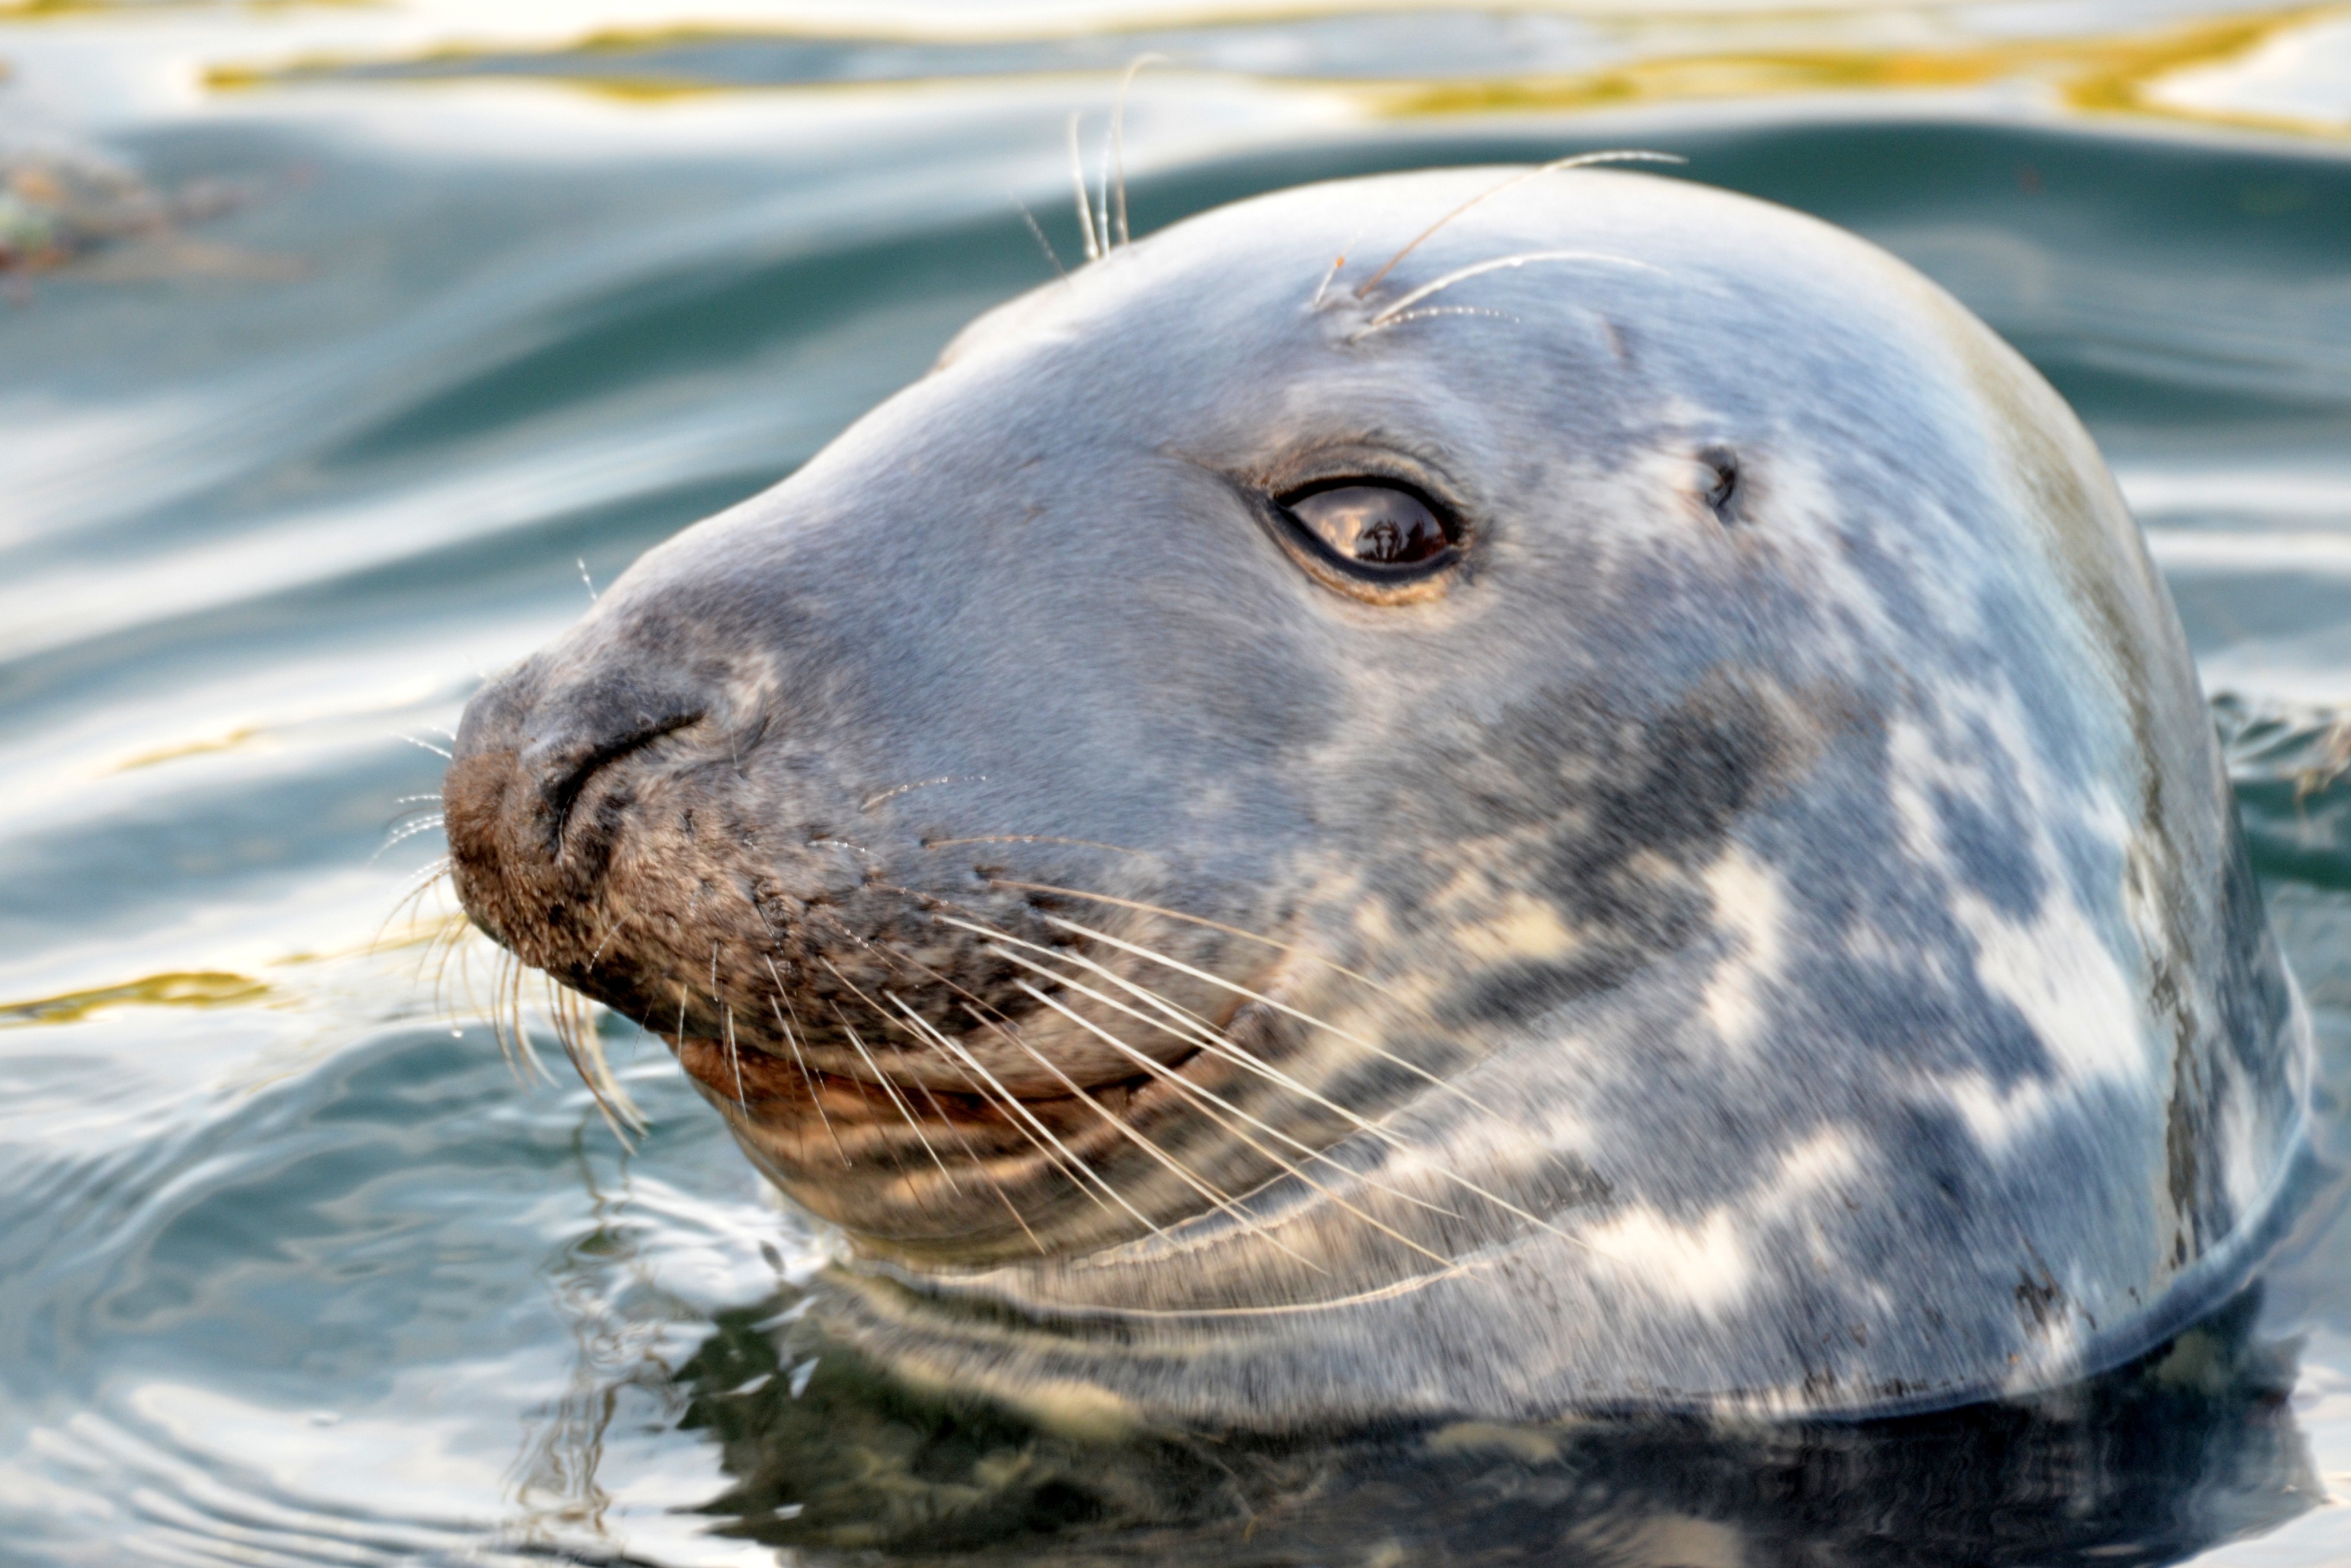
beach, sea, coast, water, nature, sand, animal, wildlife, swim, zoo, mammal, seal, fauna, whiskers, seals, vertebrate, scotland, animal world, meet, booked, meeresbewohner, harbor seal, encounter, robbe, marine mammal, marine biology, seehund benches